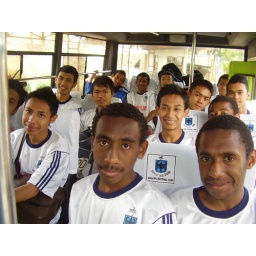
On the road in the bus MFC